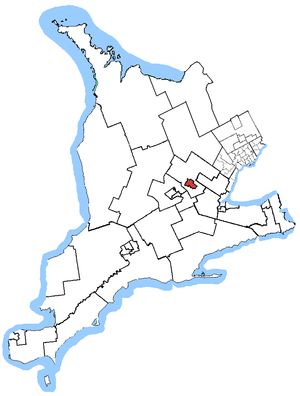
Guelph est une circonscription électorale fédérale et provinciale en Ontario.
Guelph une circonscription provinciale de l'Ontario représentée à l'Assemblée législative de l'Ontario depuis 2004. Elle avait aussi existé de 1987 à 1999 avec les mêmes délimitations.